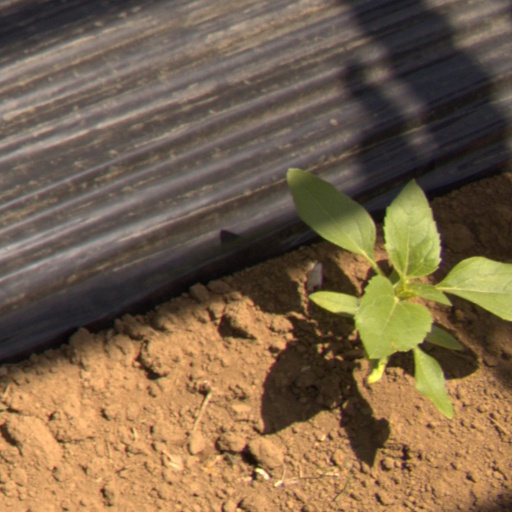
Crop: Jerusalem artichoke